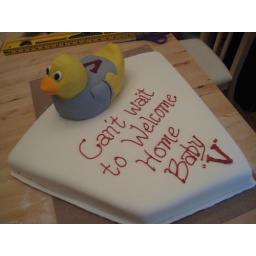
Rice Krispie treat duck covered in MM fondant on a home plate shaped sheet cake